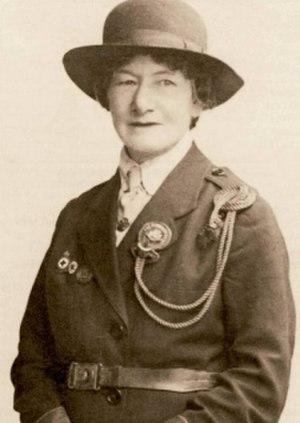
Agnès Baden-Powell est la sœur cadette de Lord Baden-Powell. Elle aida celui-ci à fonder les Girl-Scouts, pendant féminin des Boy-Scouts, en 1910. Elle fut présidente des Girl Guides jusqu'en 1917, date à laquelle la Princesse Mary prit le relais. Elle restera vice-présidente du Mouvement jusqu'à sa mort en 1945. Au niveau mondial, elle céda le relais à la femme de Lord Baden-Powell, Lady Olave.